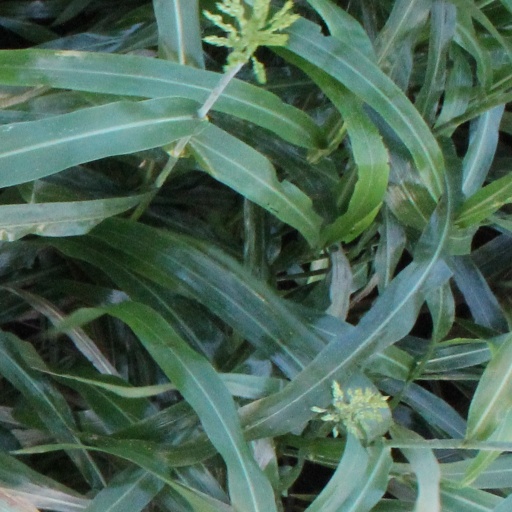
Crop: sorghum